Beaufort Castle, Lebanon

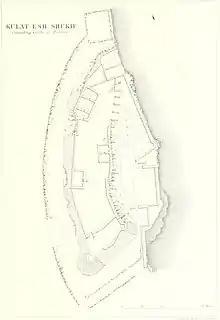
The castle in the 1871–77 PEF Survey of Palestine

Saladin defeated the Crusaders at the Battle of Hattin in 1187. In the aftermath, many castles and cities fell to Saladin's forces so that only a handful of cities remained under the Crusaders' control. Beaufort was one of the last castles to resist Saladin. In April 1189, Saladin was preparing to besiege the castle and Arab sources describe the event in detail. At the time Beaufort was under the control of Reynald of Sidon who had survived the Battle of Hattin. While Saladin was camped at nearby Marjayoun, preparing for the siege, Reynald met him and claimed to have Muslim sympathies. He said that while he would like to hand over control of Beaufort, his family were in the Christian city of Tyre and he could not surrender until they were safely out of the city. In the hope of a taking the castle without any bloodshed, Reynald was given three months to extract his family from Tyre; instead he used this time to repair the castle and stock up on supplies.